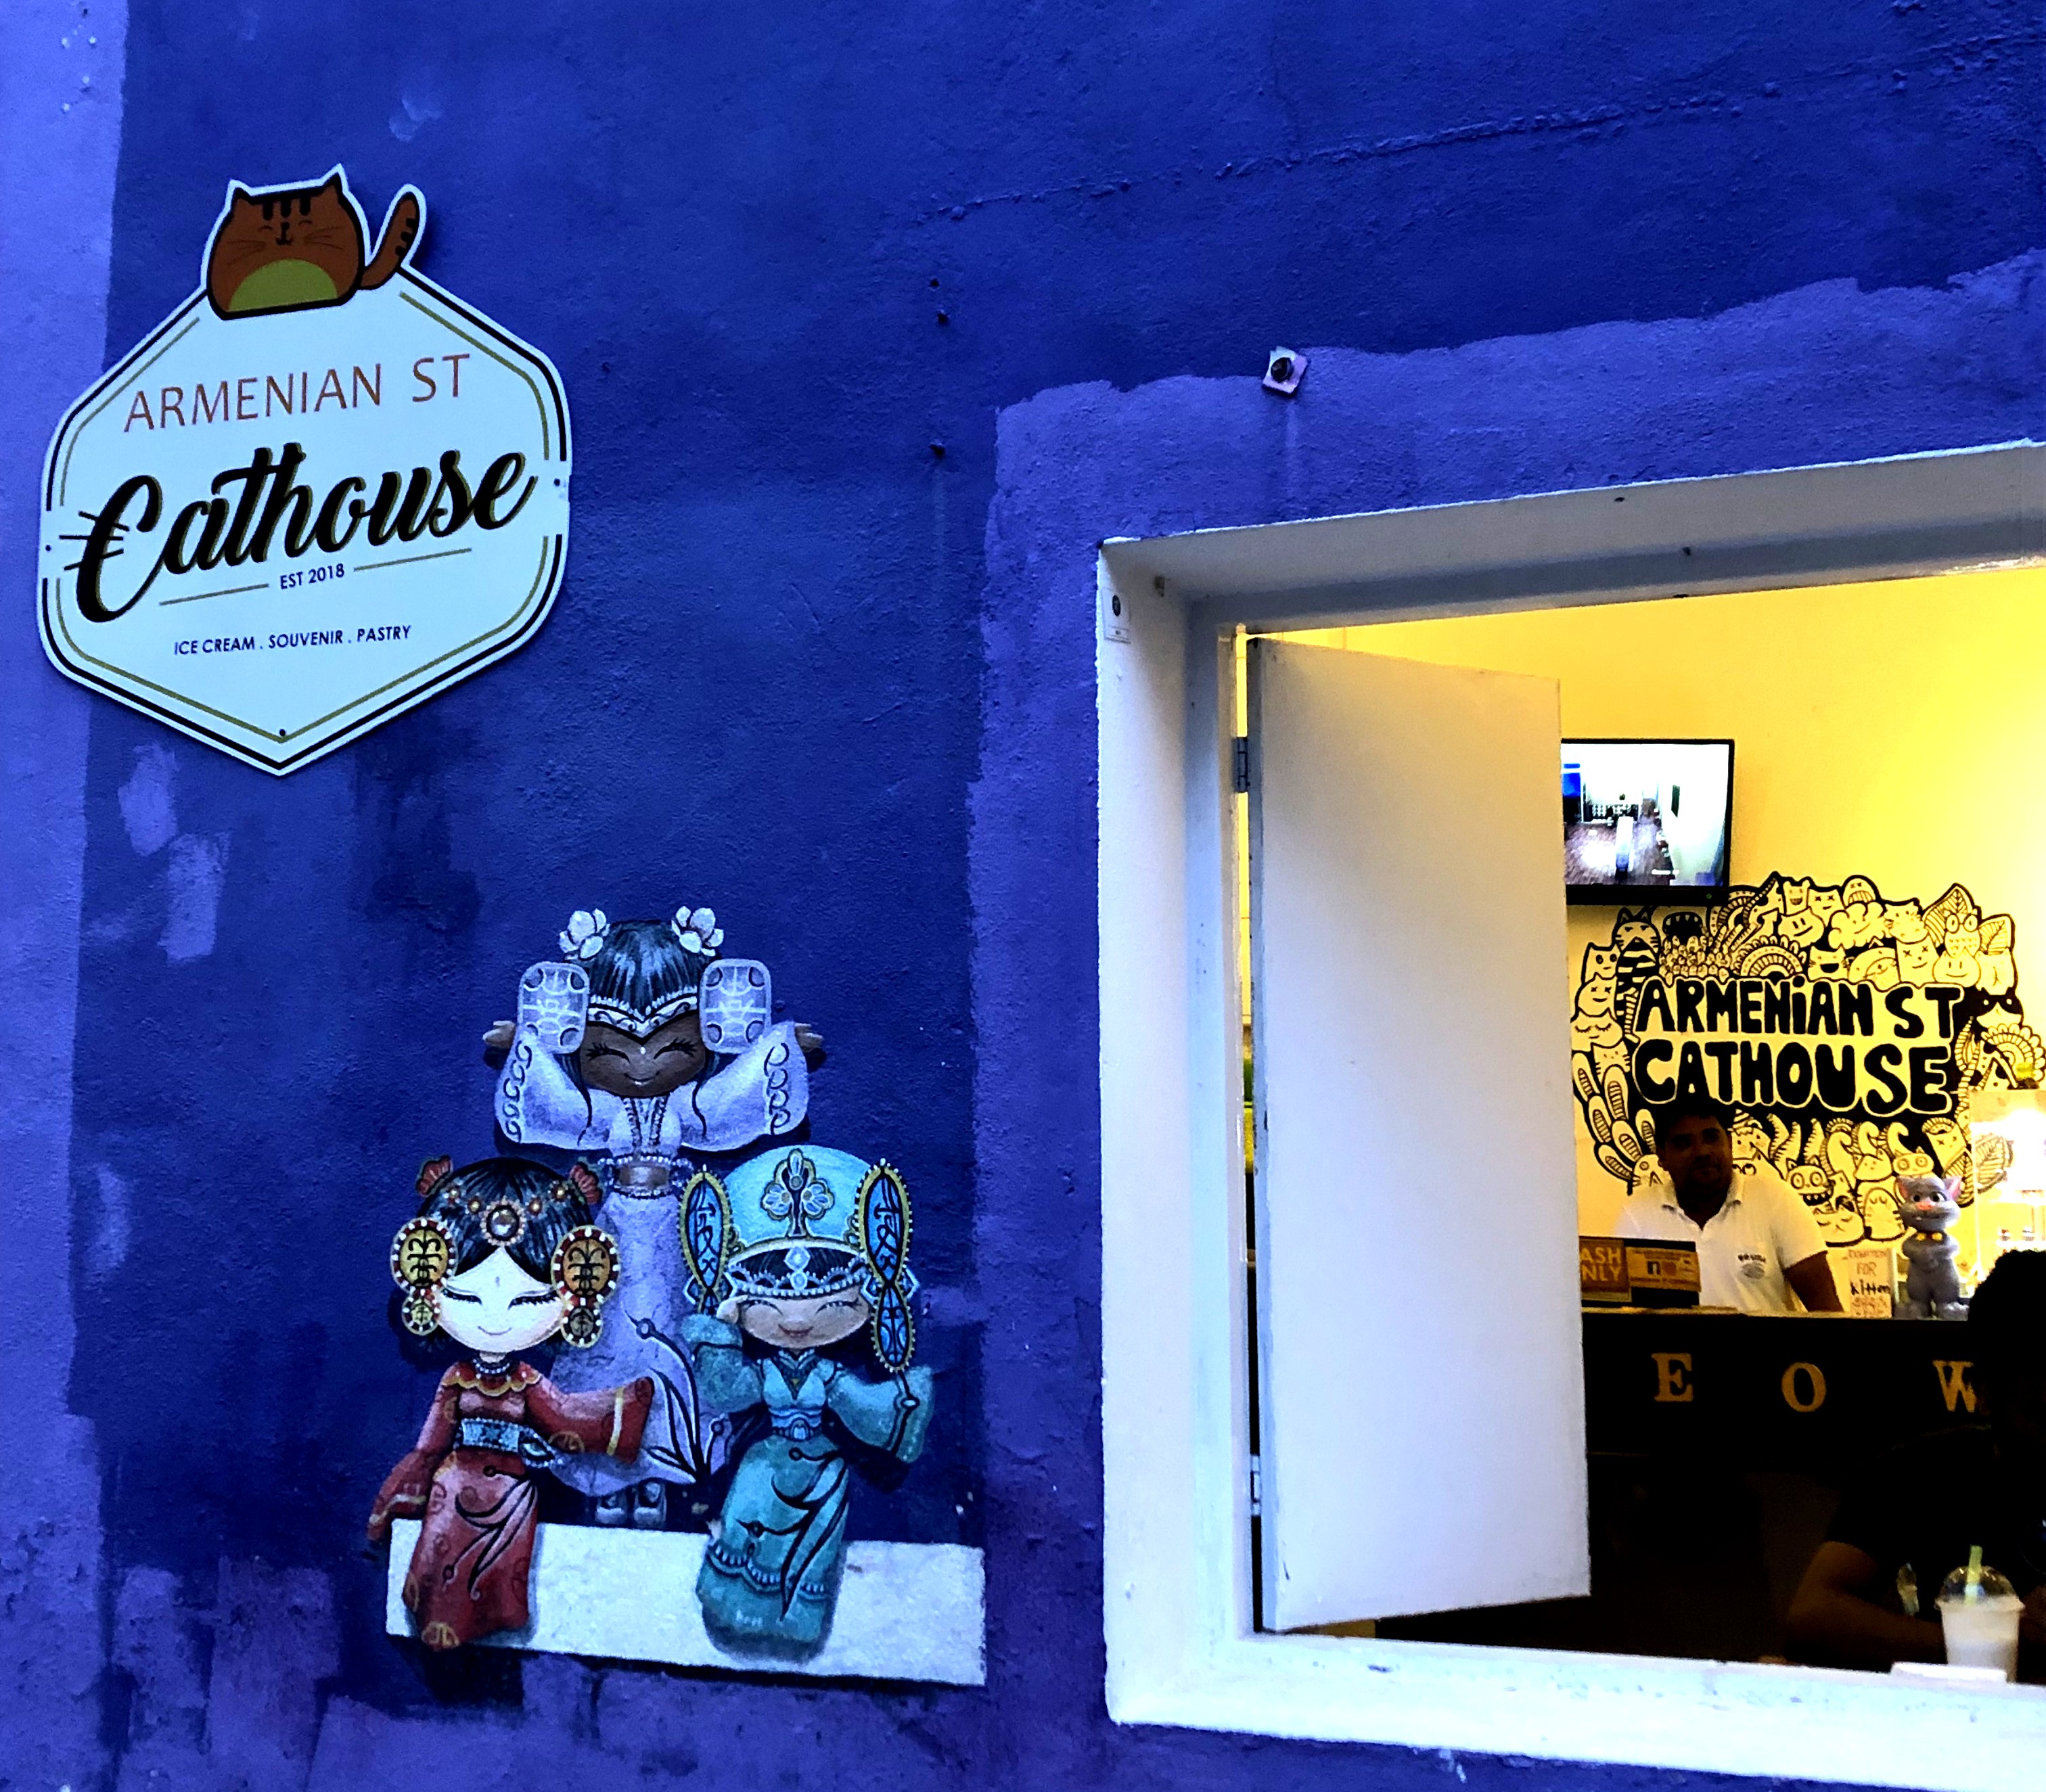
mural, cat, penang, window, travel, blue, wall, yellow, art, street art, illustration, font, visual arts, fiction, world